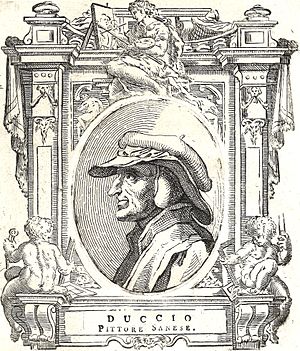
Duccio
Duccio di Buoninsegna var en italiensk maler.